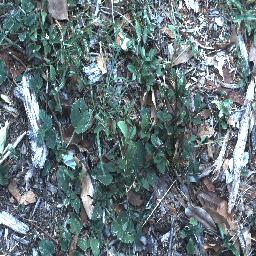
Label: negative